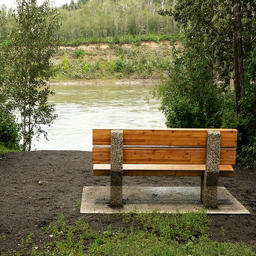
An empty bench sits next to a river.
Wooden bench sitting on a concrete slab next to a running river.
this image has no picture in order to describe
An empty park bench in front of a muddy river.
A public bench posed before a grassy river bank.